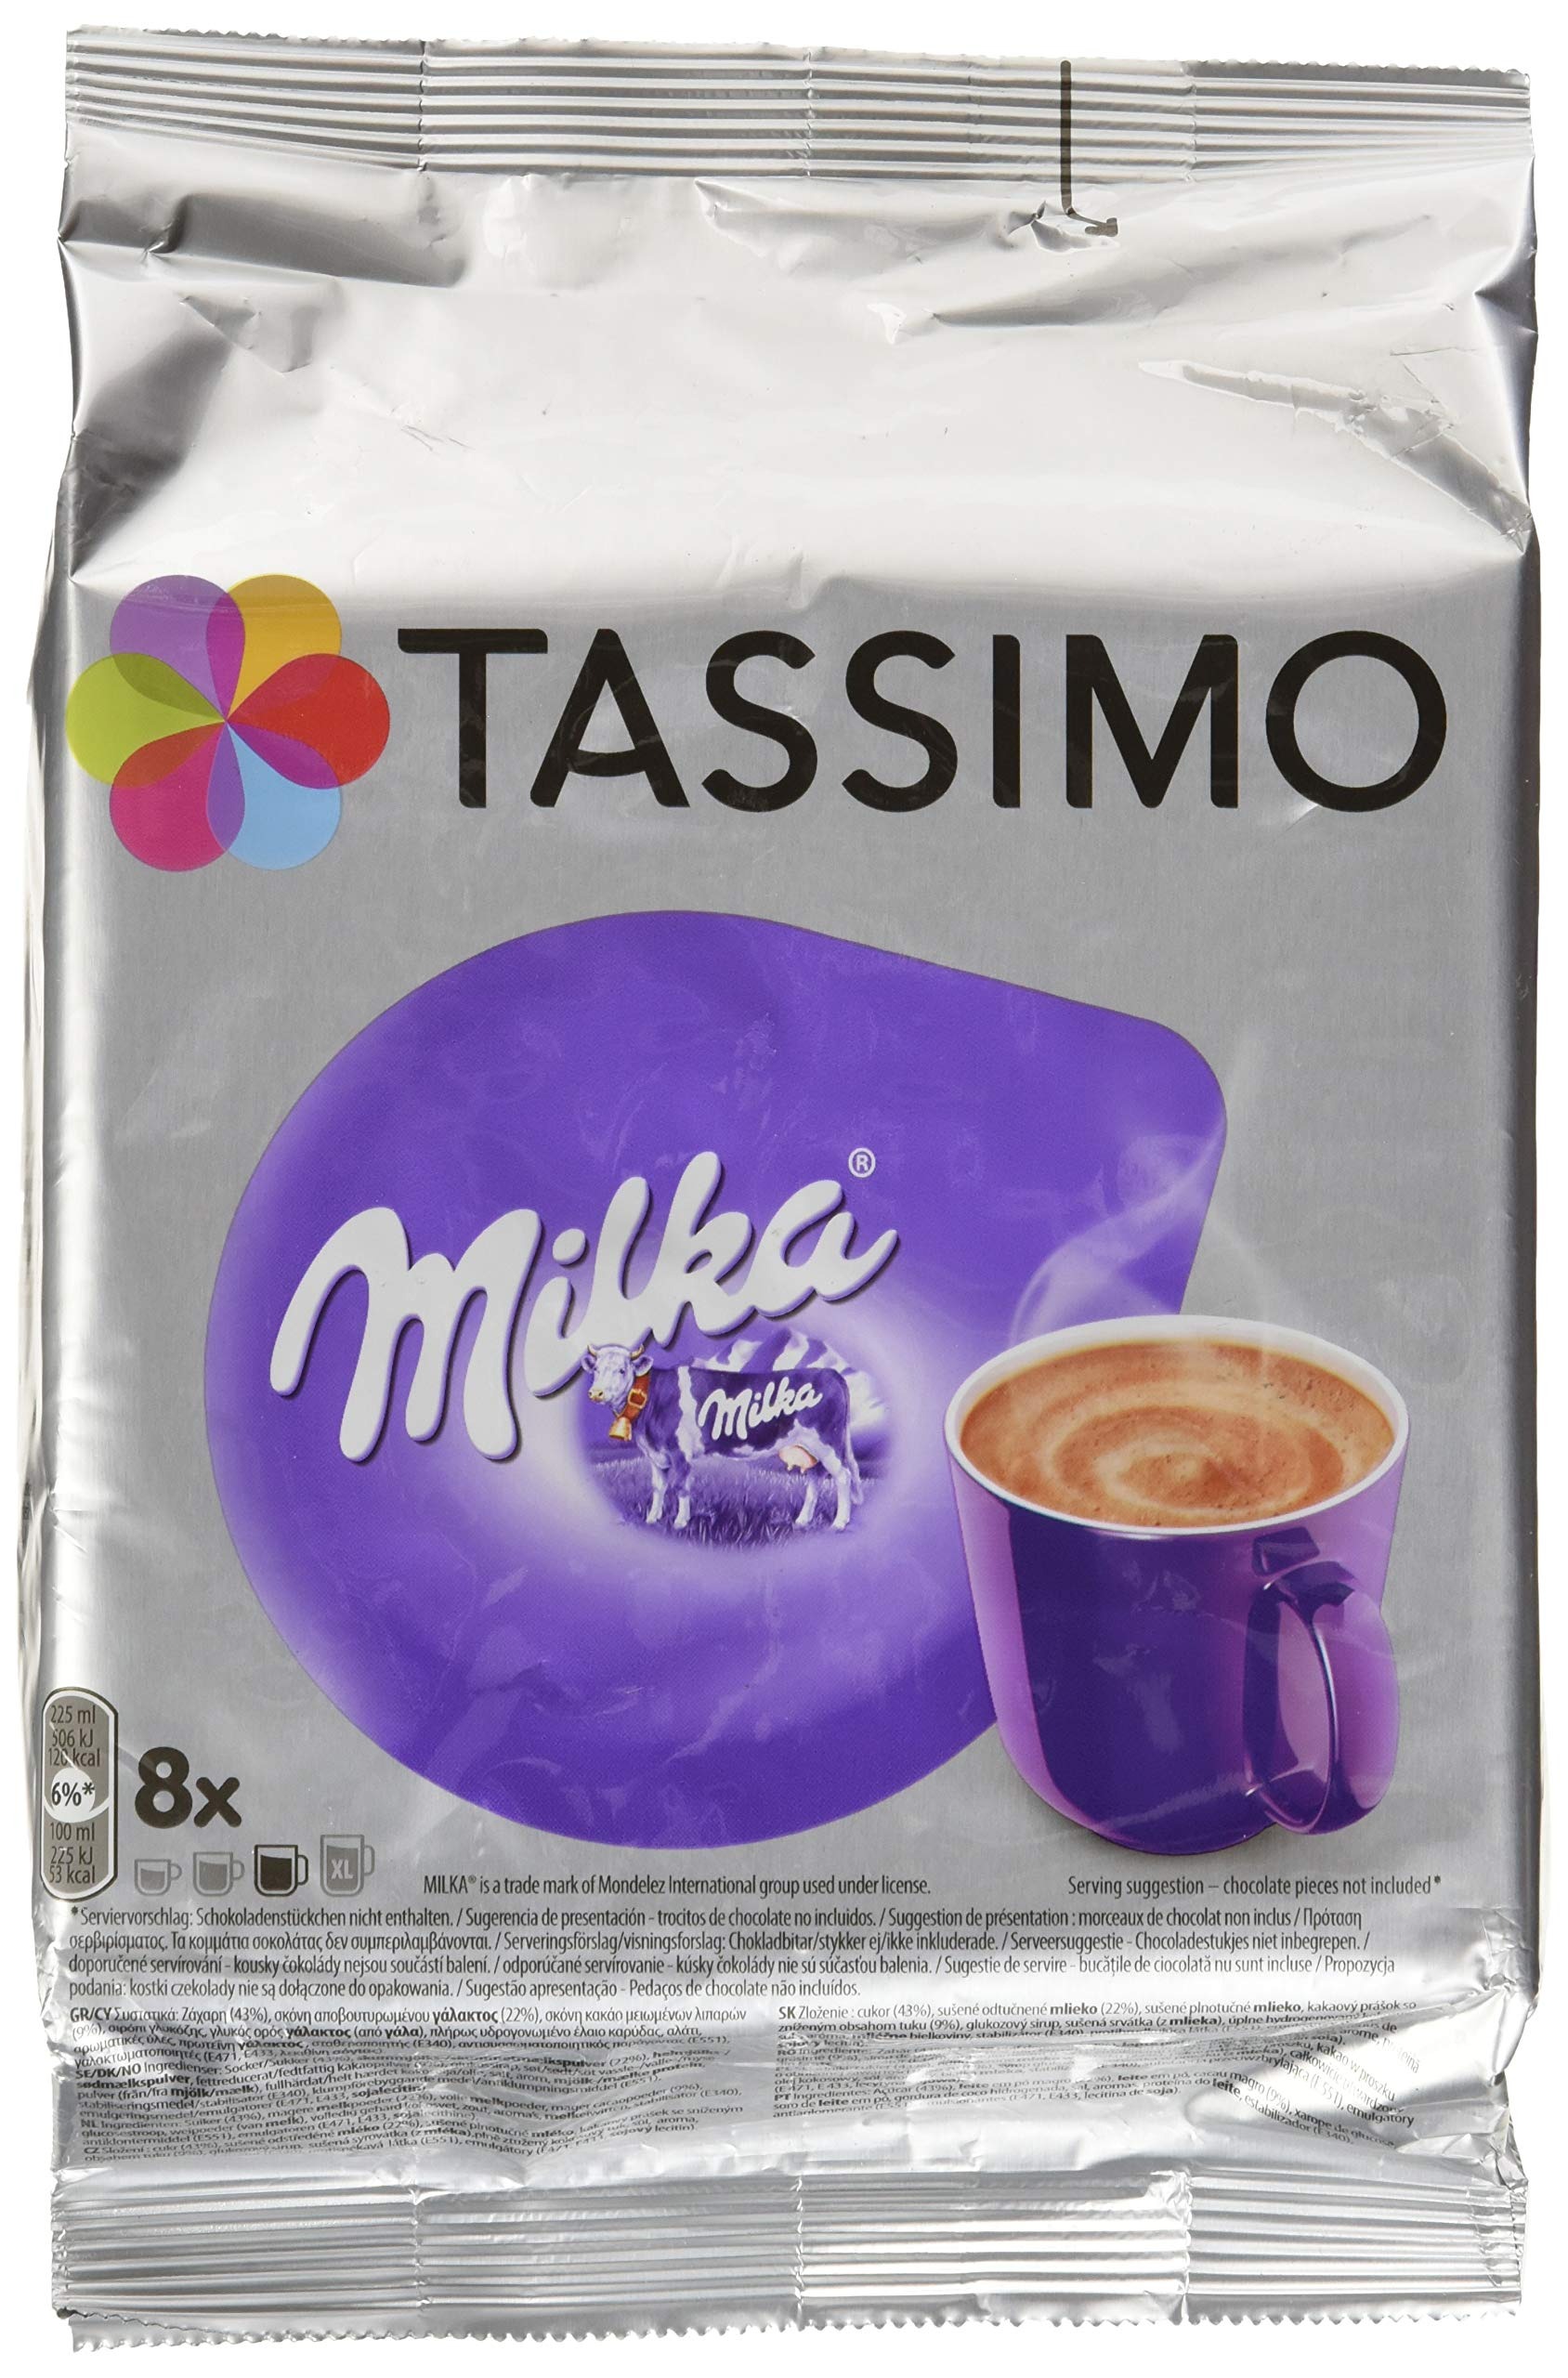
Item Name: Tassimo Milka Hot Chocolate (8 T Discs)
Value: 16.0
Unit: count

Price: 17.99